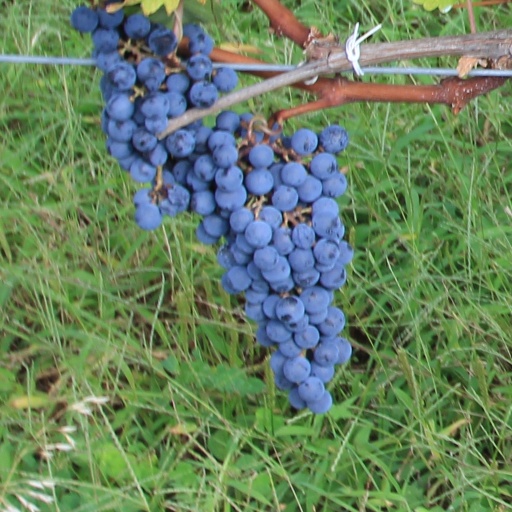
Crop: grape